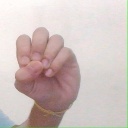
अक्षर: उ